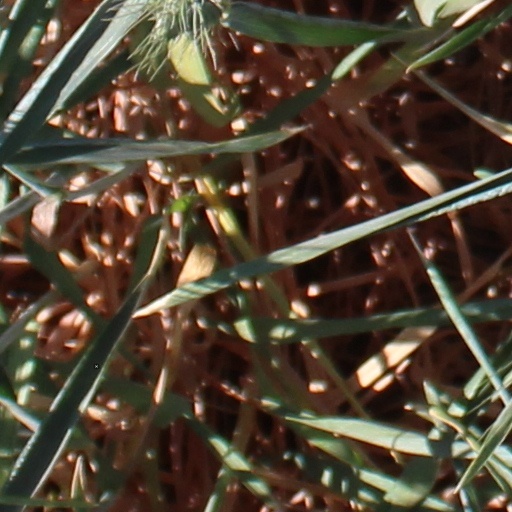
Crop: wheat